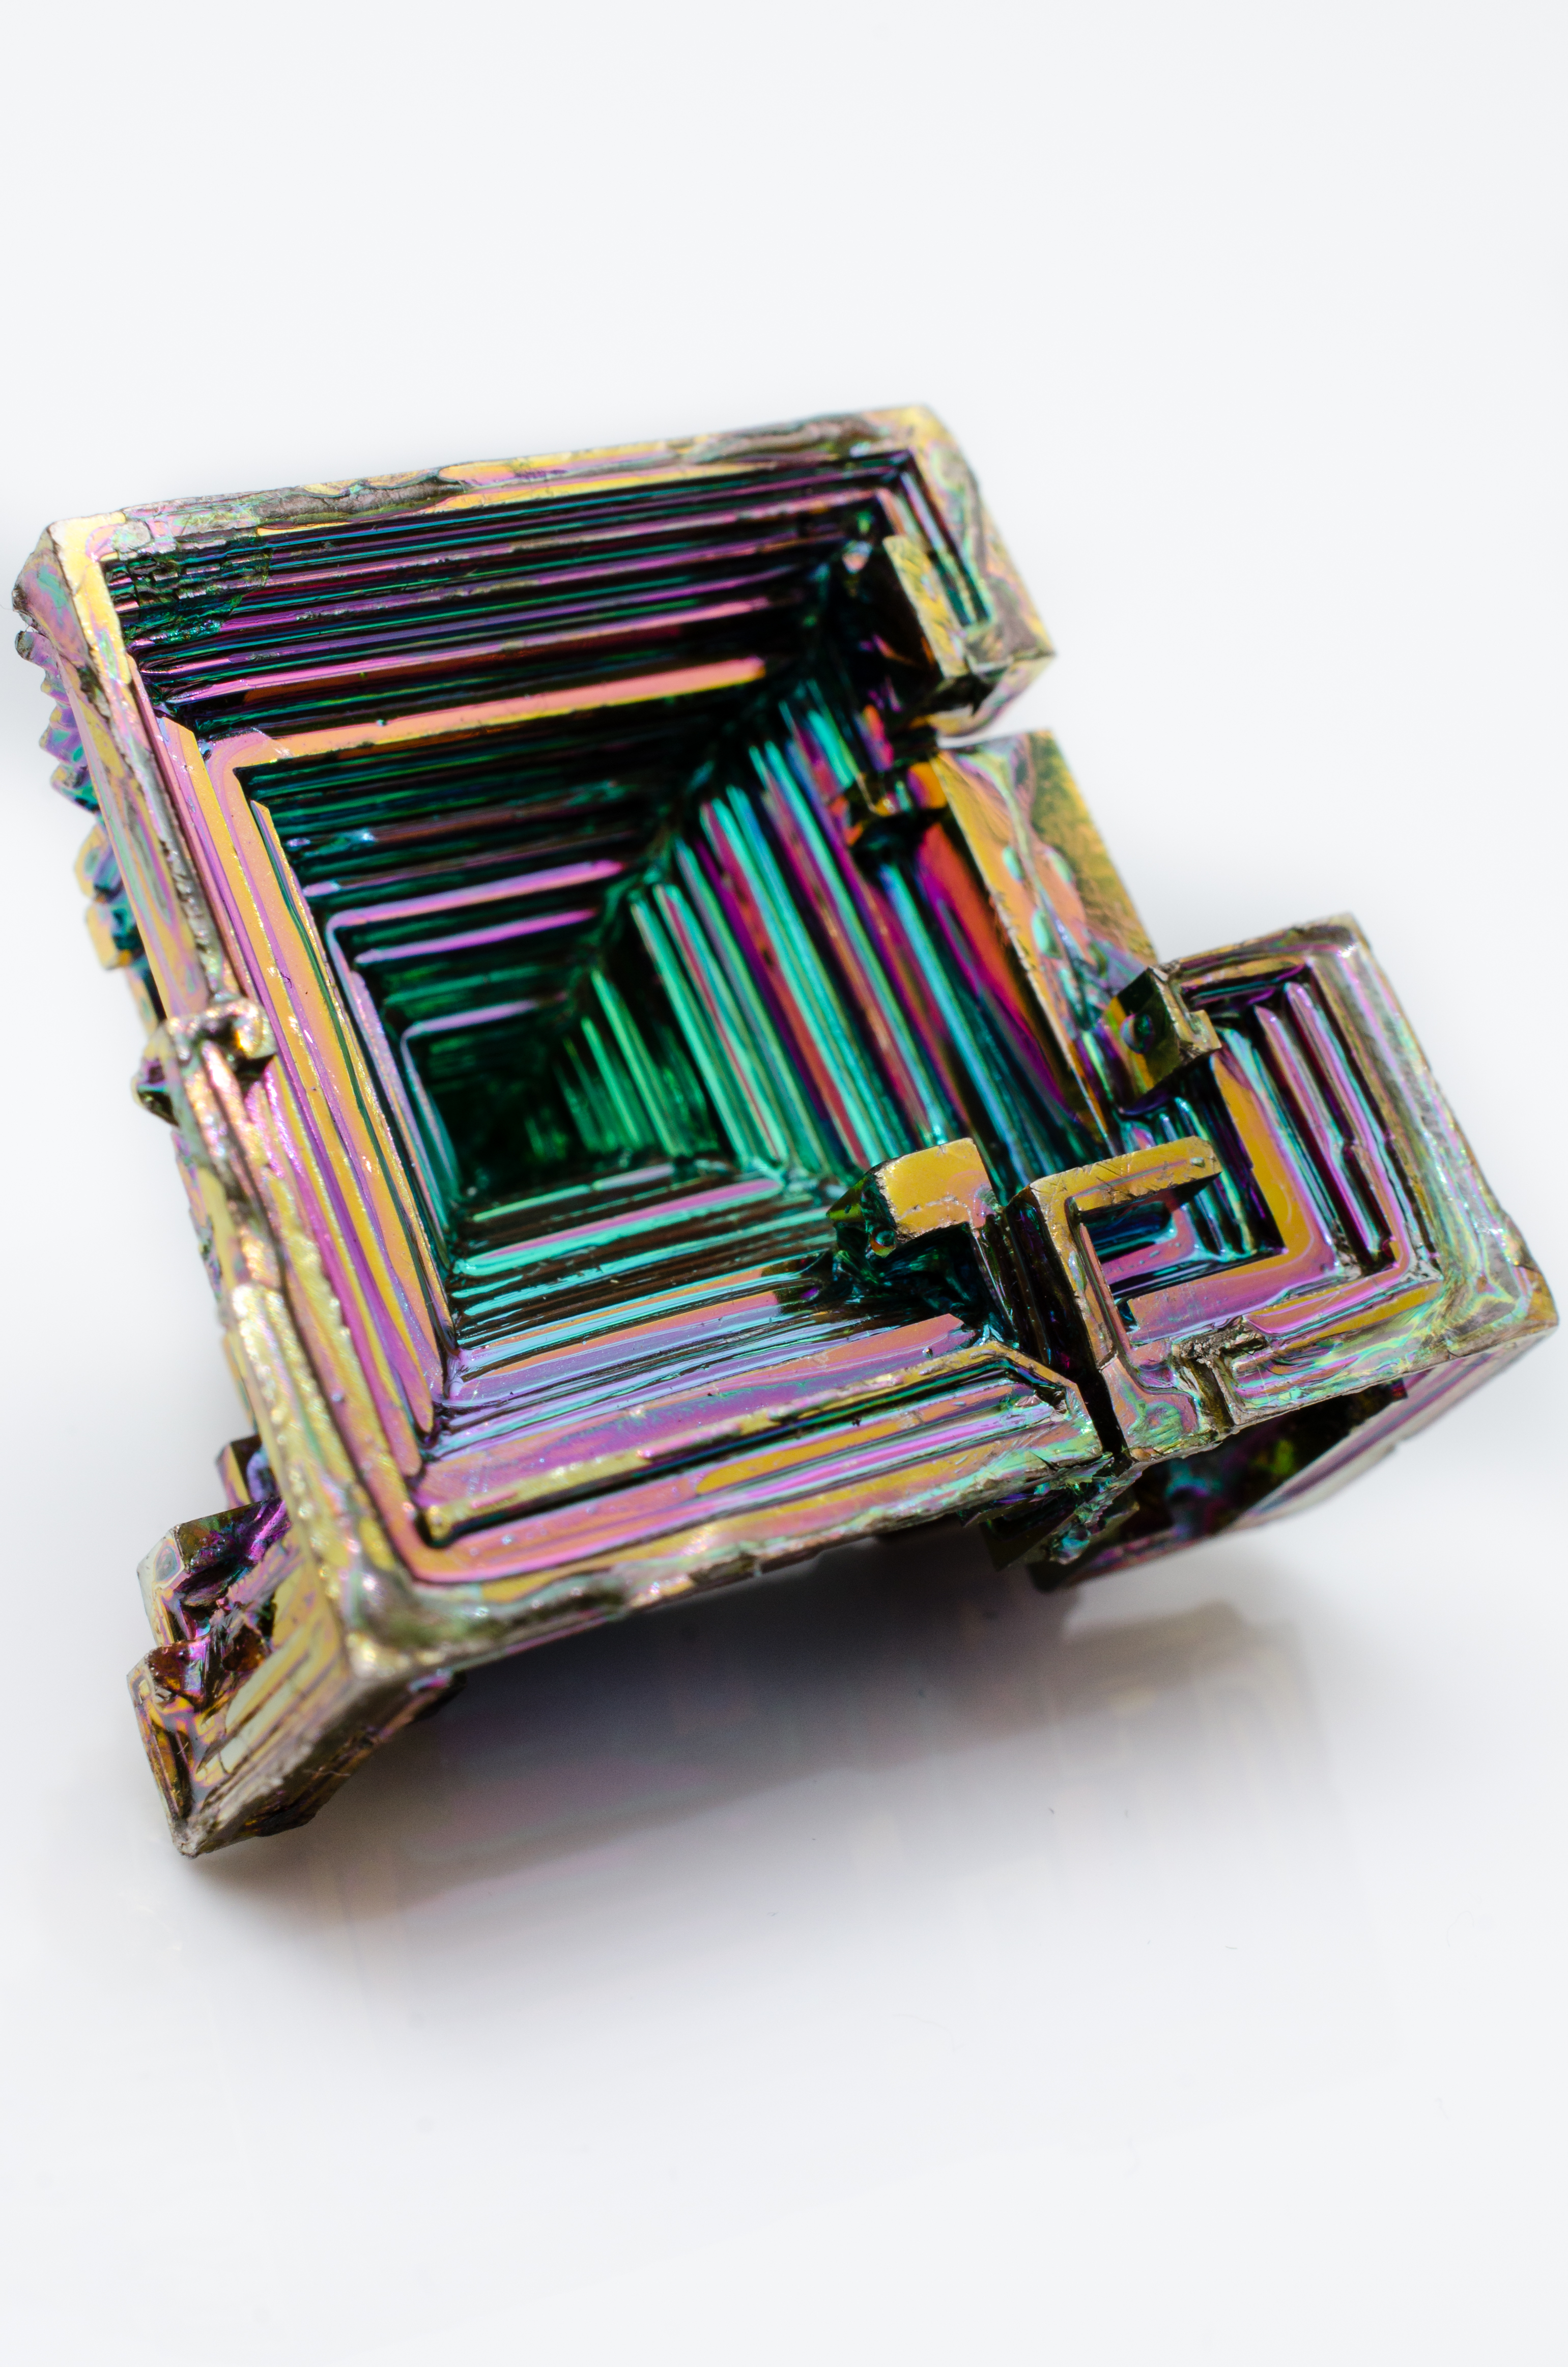
pattern, product, jewellery, textile, art, design, fashion accessory, coin purse